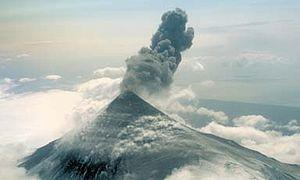
Le mont Shishaldin est un volcan d'Alaska à l'activité modérée, sur l'île Unimak située juste après l'extrémité ouest de la chaîne aléoutienne — c'est l'île la plus orientale de la chaîne des îles Aléoutiennes. Les Aléoutes ont nommé ce volcan Sisquk, ce qui signifie « la montagne qui m'indique le chemin quand je suis perdu ». En 1967, la volcan Shishaldin a reçu du service fédéral des parcs nationaux américain le label de site naturel remarquable.